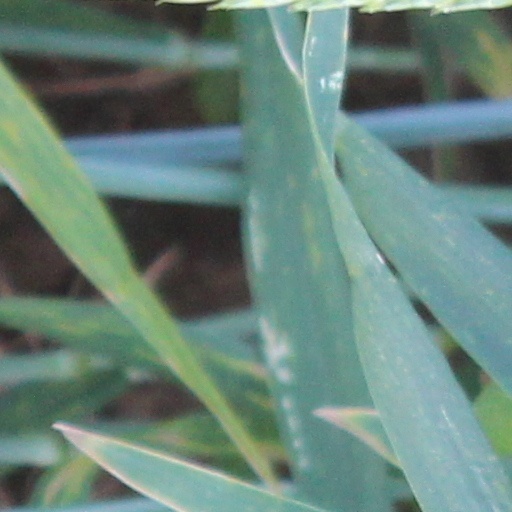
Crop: wheat